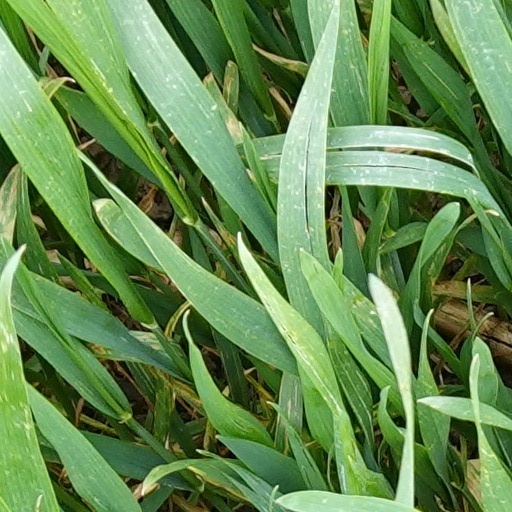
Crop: wheat